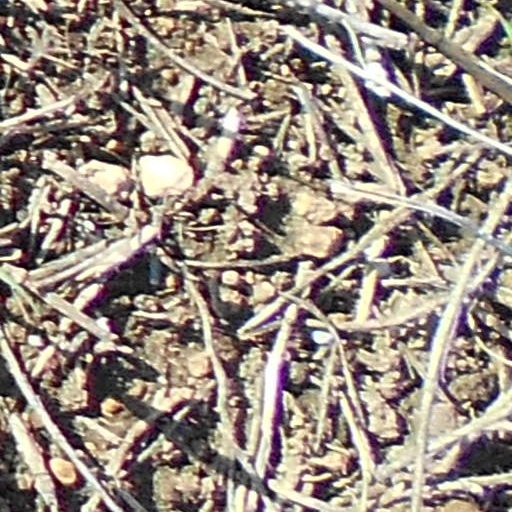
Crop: wheat